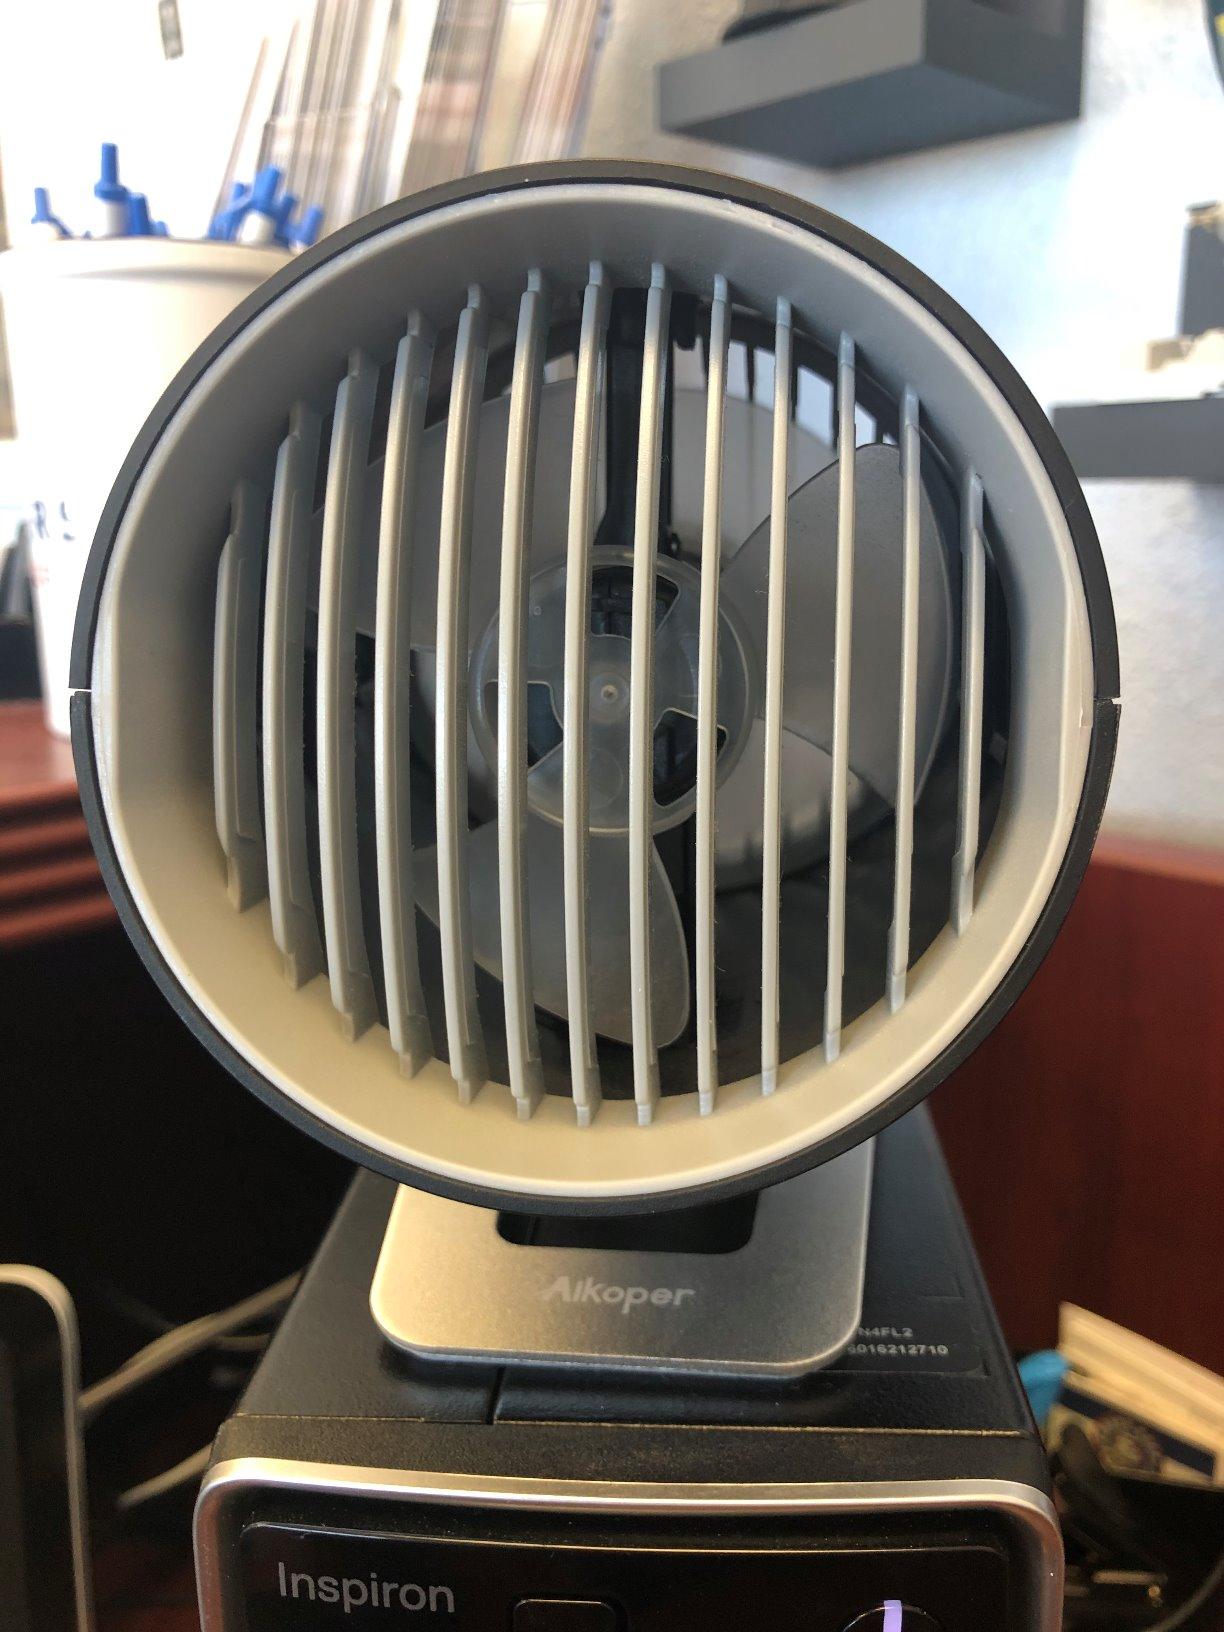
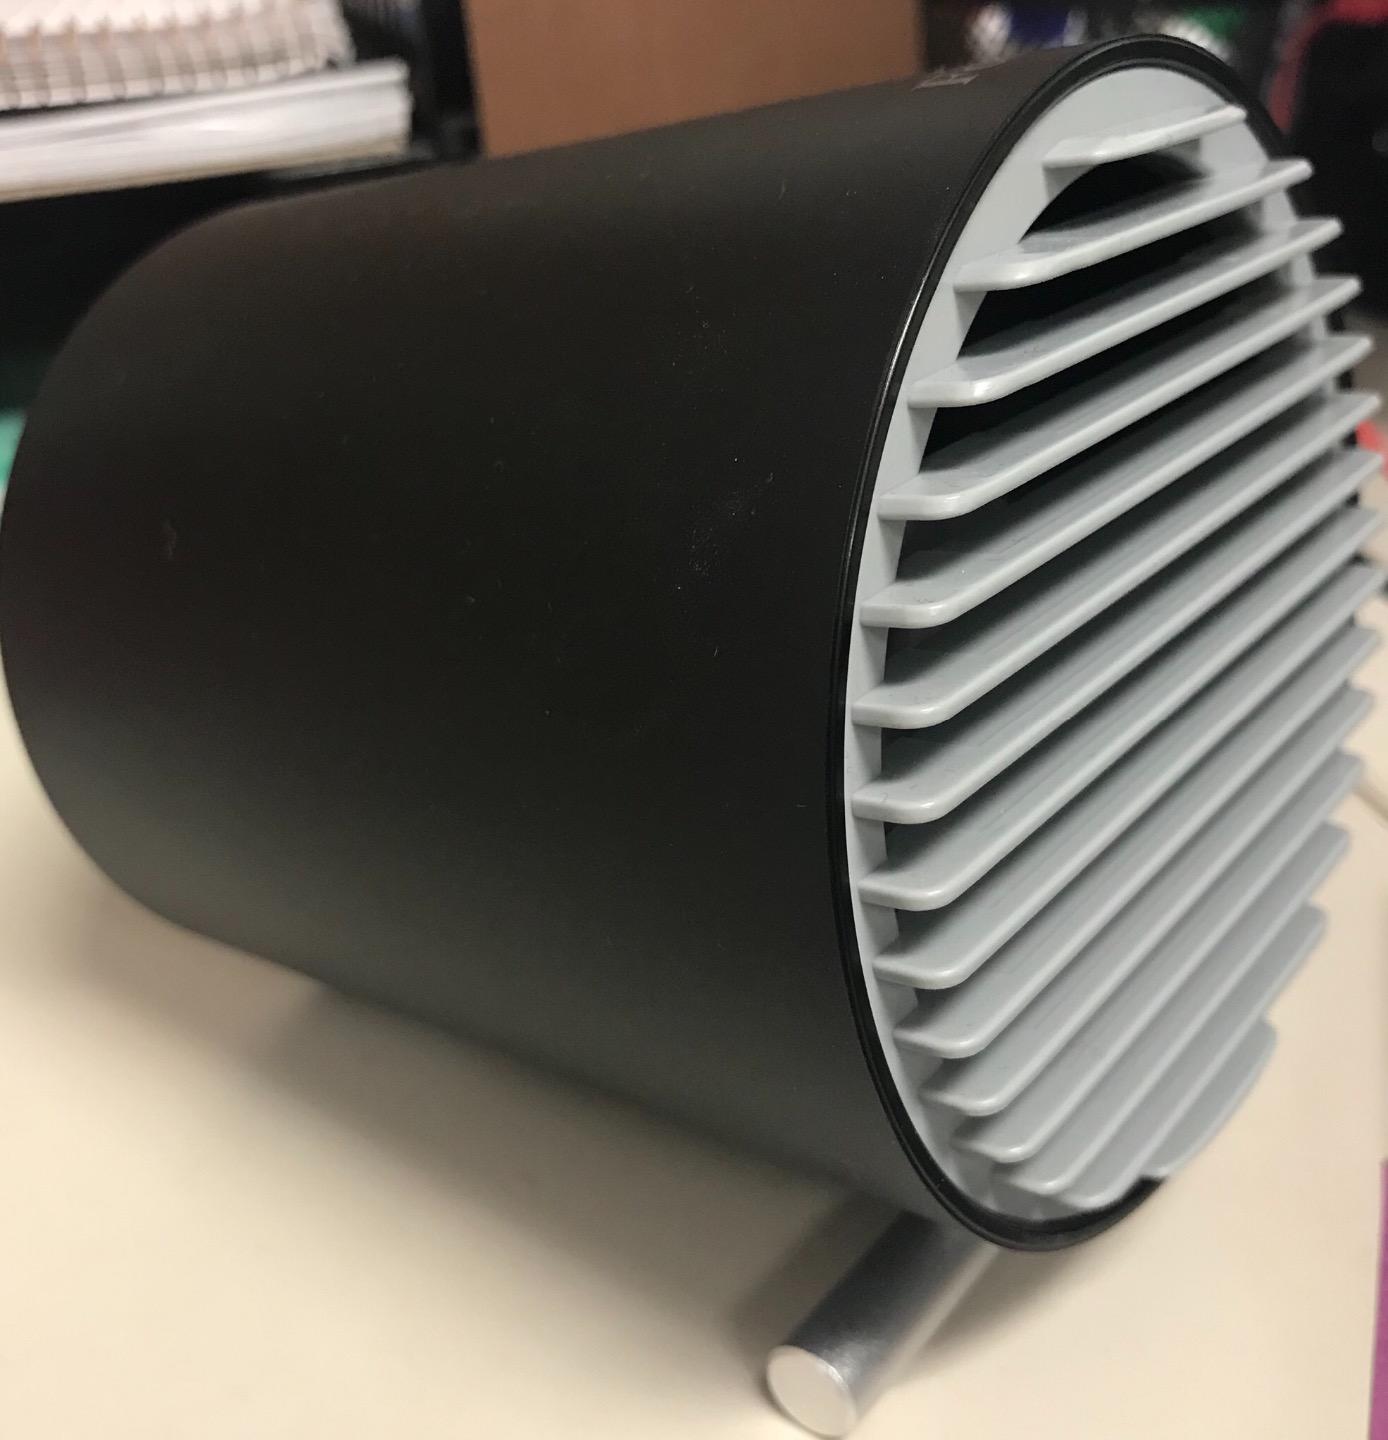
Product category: fan
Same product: no